2022–23 Chicago Bulls season

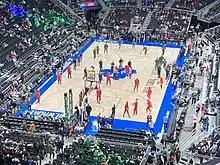
Chicago warming up before a game against the Milwaukee Bucks

z – Clinched home court advantage for the entire playoffs; y – Clinched division title; x – Clinched playoff spot;